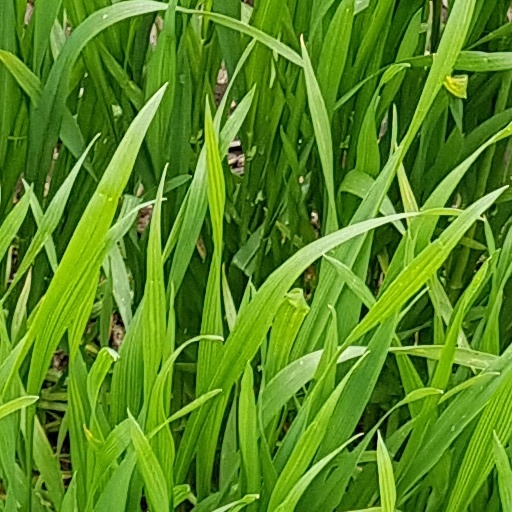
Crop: wheat